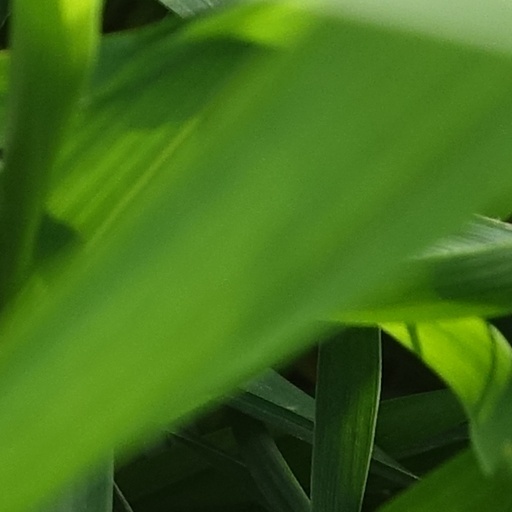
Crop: wheat